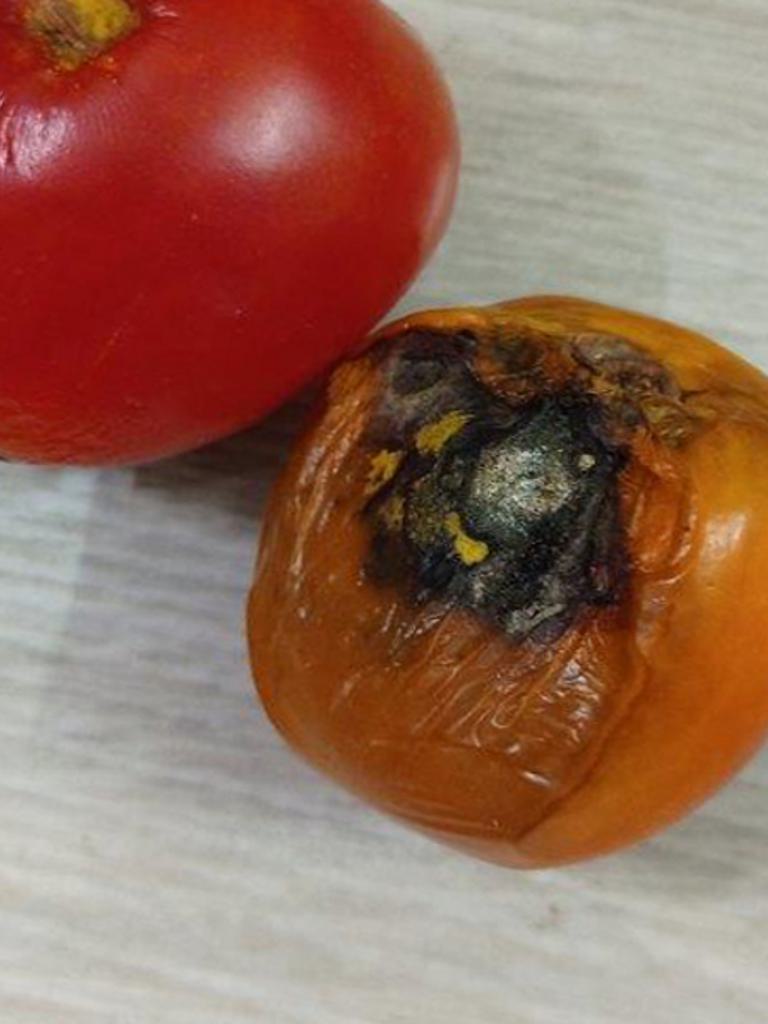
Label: Rotten